Mannheim–Saarbrücken railway

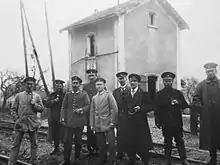
Railway workers at Einsiedlerhof station in 1914

In 1914, there were plans to upgrade the whole main line. The outbreak of the First World War prevented this. At the beginning of the war, numerous military trains ran over the line from 9 to 16 August. 40 trains ran from Mannheim on a daily basis, 20 of them continued to Saarbrücken and the rest ran onto the Maximilian Railway in Neustadt. Between Kaiserslautern and Saarbrücken, 20 trains per day came from Worms. Some trains also reached Saarbrücken from the Glan Valley. 40 trains a day starting in Germersheim, ran on the Rohrbach–Saarbrücken section. Scheduled passenger services had to be temporarily withdrawn, especially in the Saarbrücken area. Passenger services only recommenced after the operation of military trains had declined. The further course of the war affected the line and some of its structures.